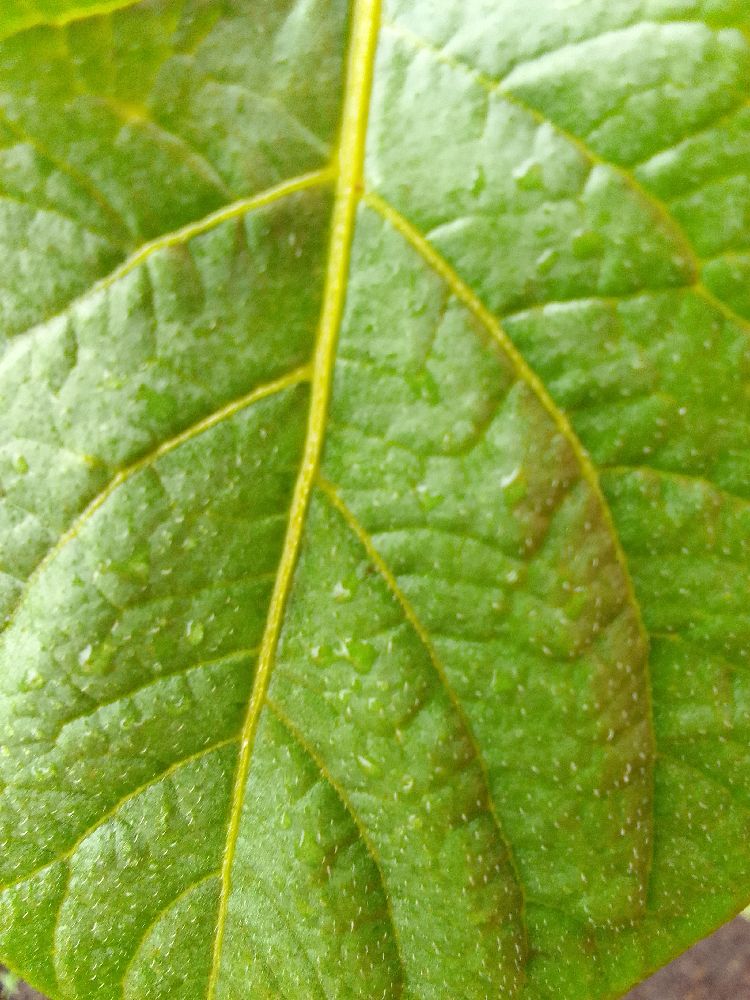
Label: Healthy